Sky position (RA, Dec in degrees): 221.788, 5.52
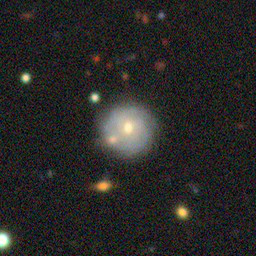
Galaxy morphology: Unbarred Tight Spiral Galaxies